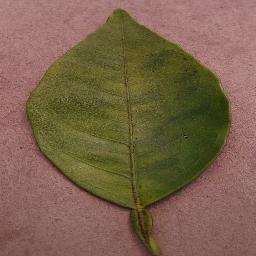
Label: Orange___Haunglongbing_(Citrus_greening)